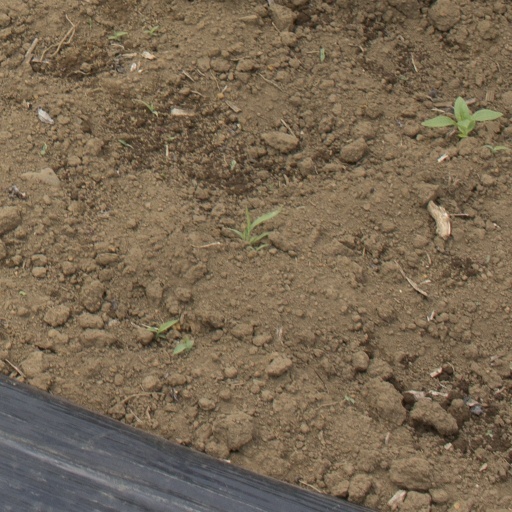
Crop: Jerusalem artichoke